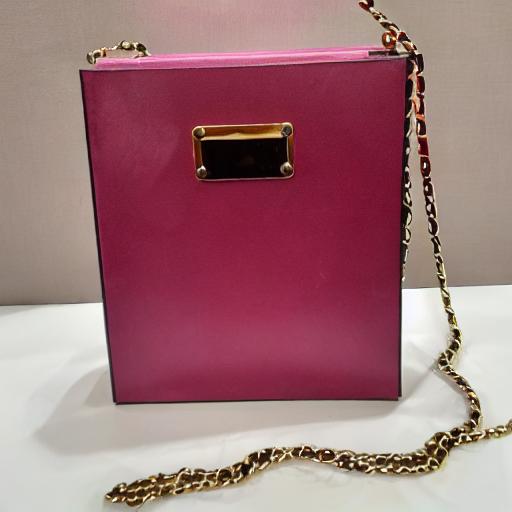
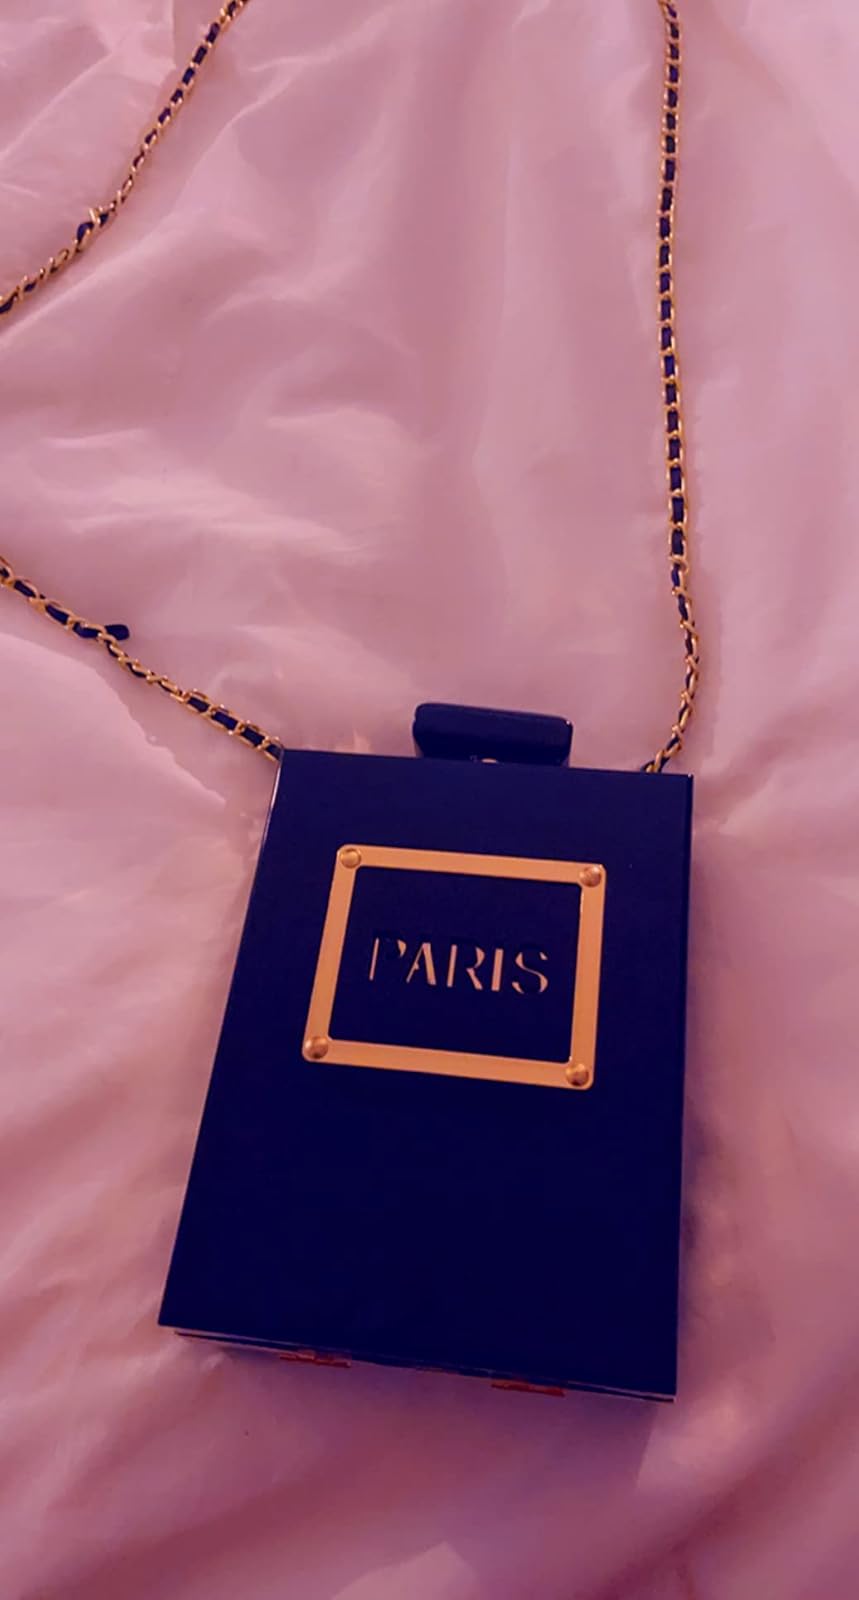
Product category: accessories_handbag
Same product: no